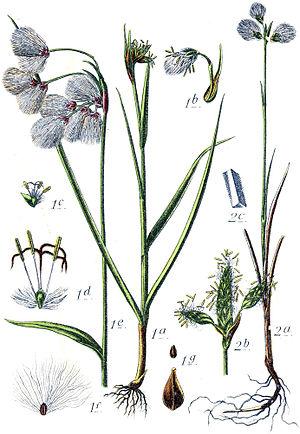
La Linaigrette grêle est une plante herbacée vivace de la famille des Cyperaceae.